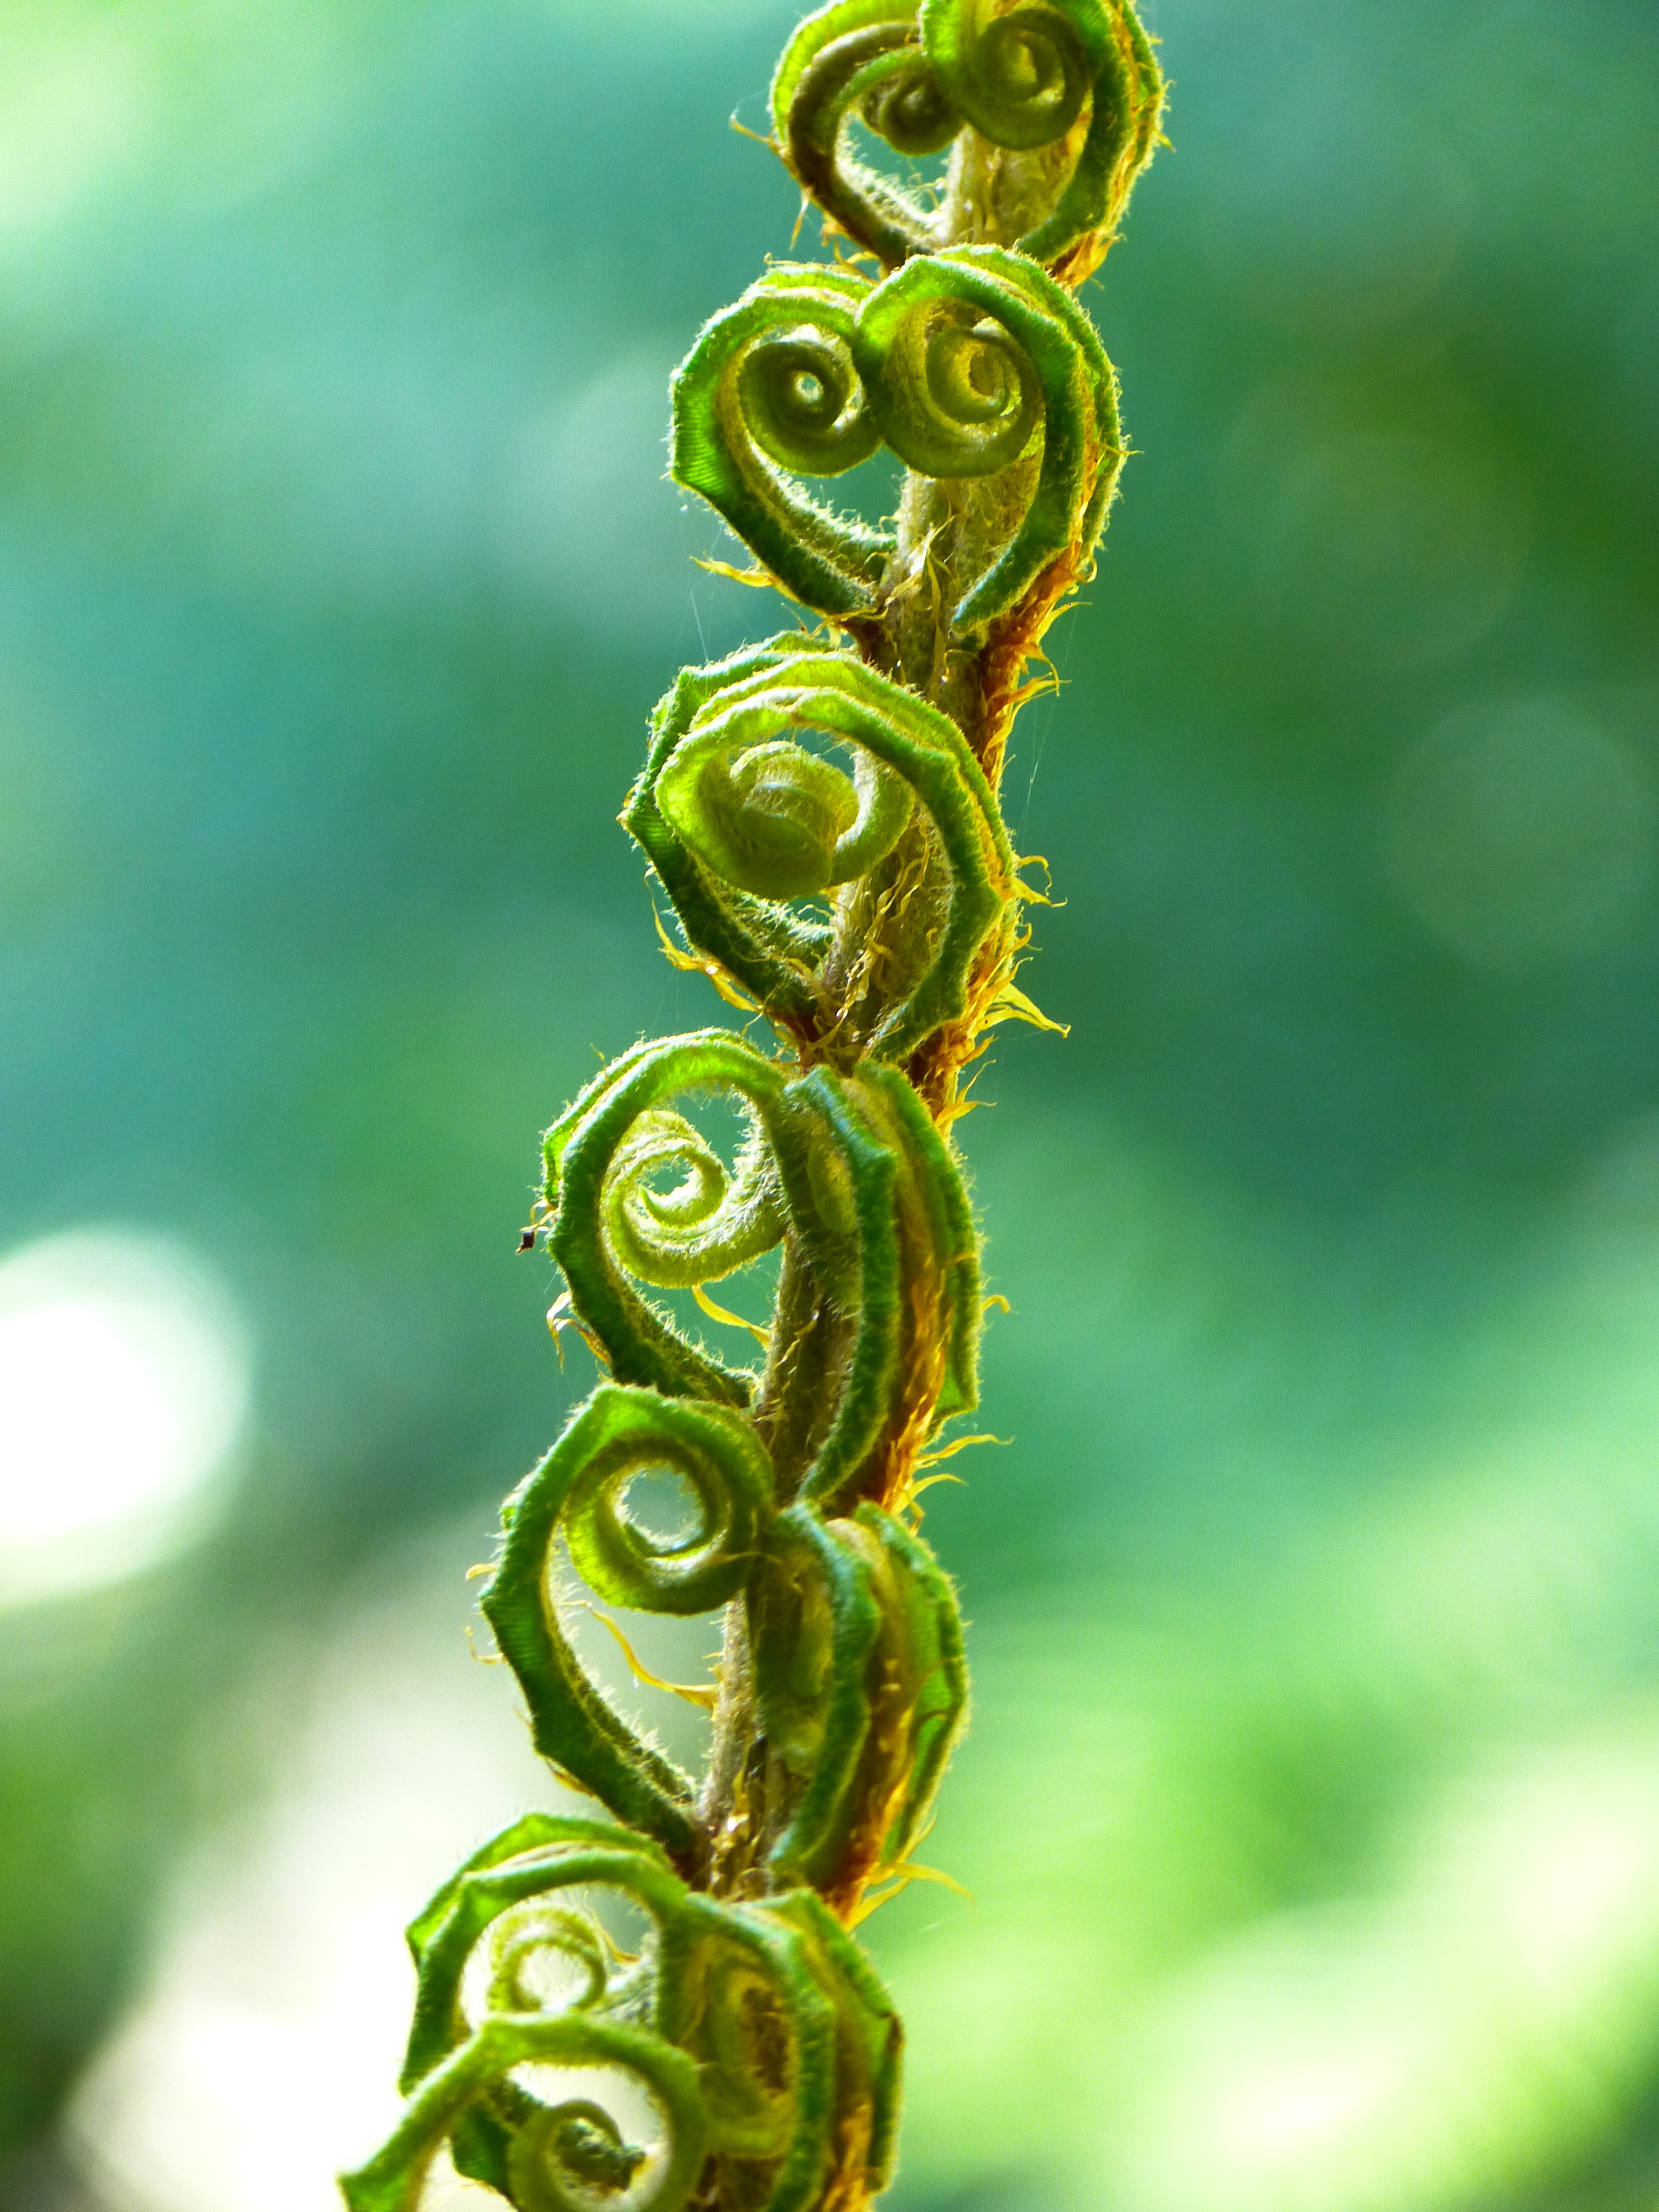
nature, grass, plant, photography, leaf, flower, green, botany, yellow, flora, fern, close up, leaves, roll, macro photography, leaf fern, roll out, fiddlehead, young leaves, plant stem